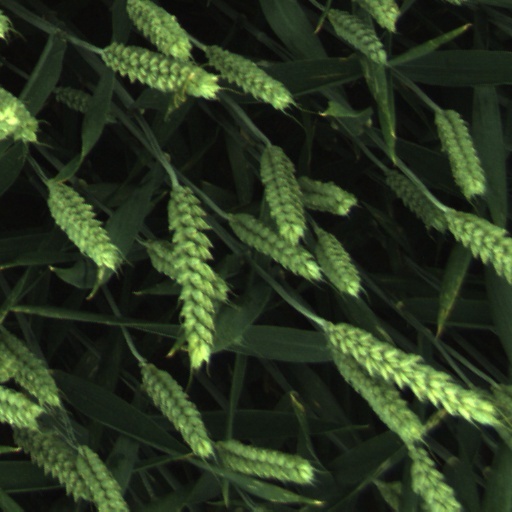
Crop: wheat